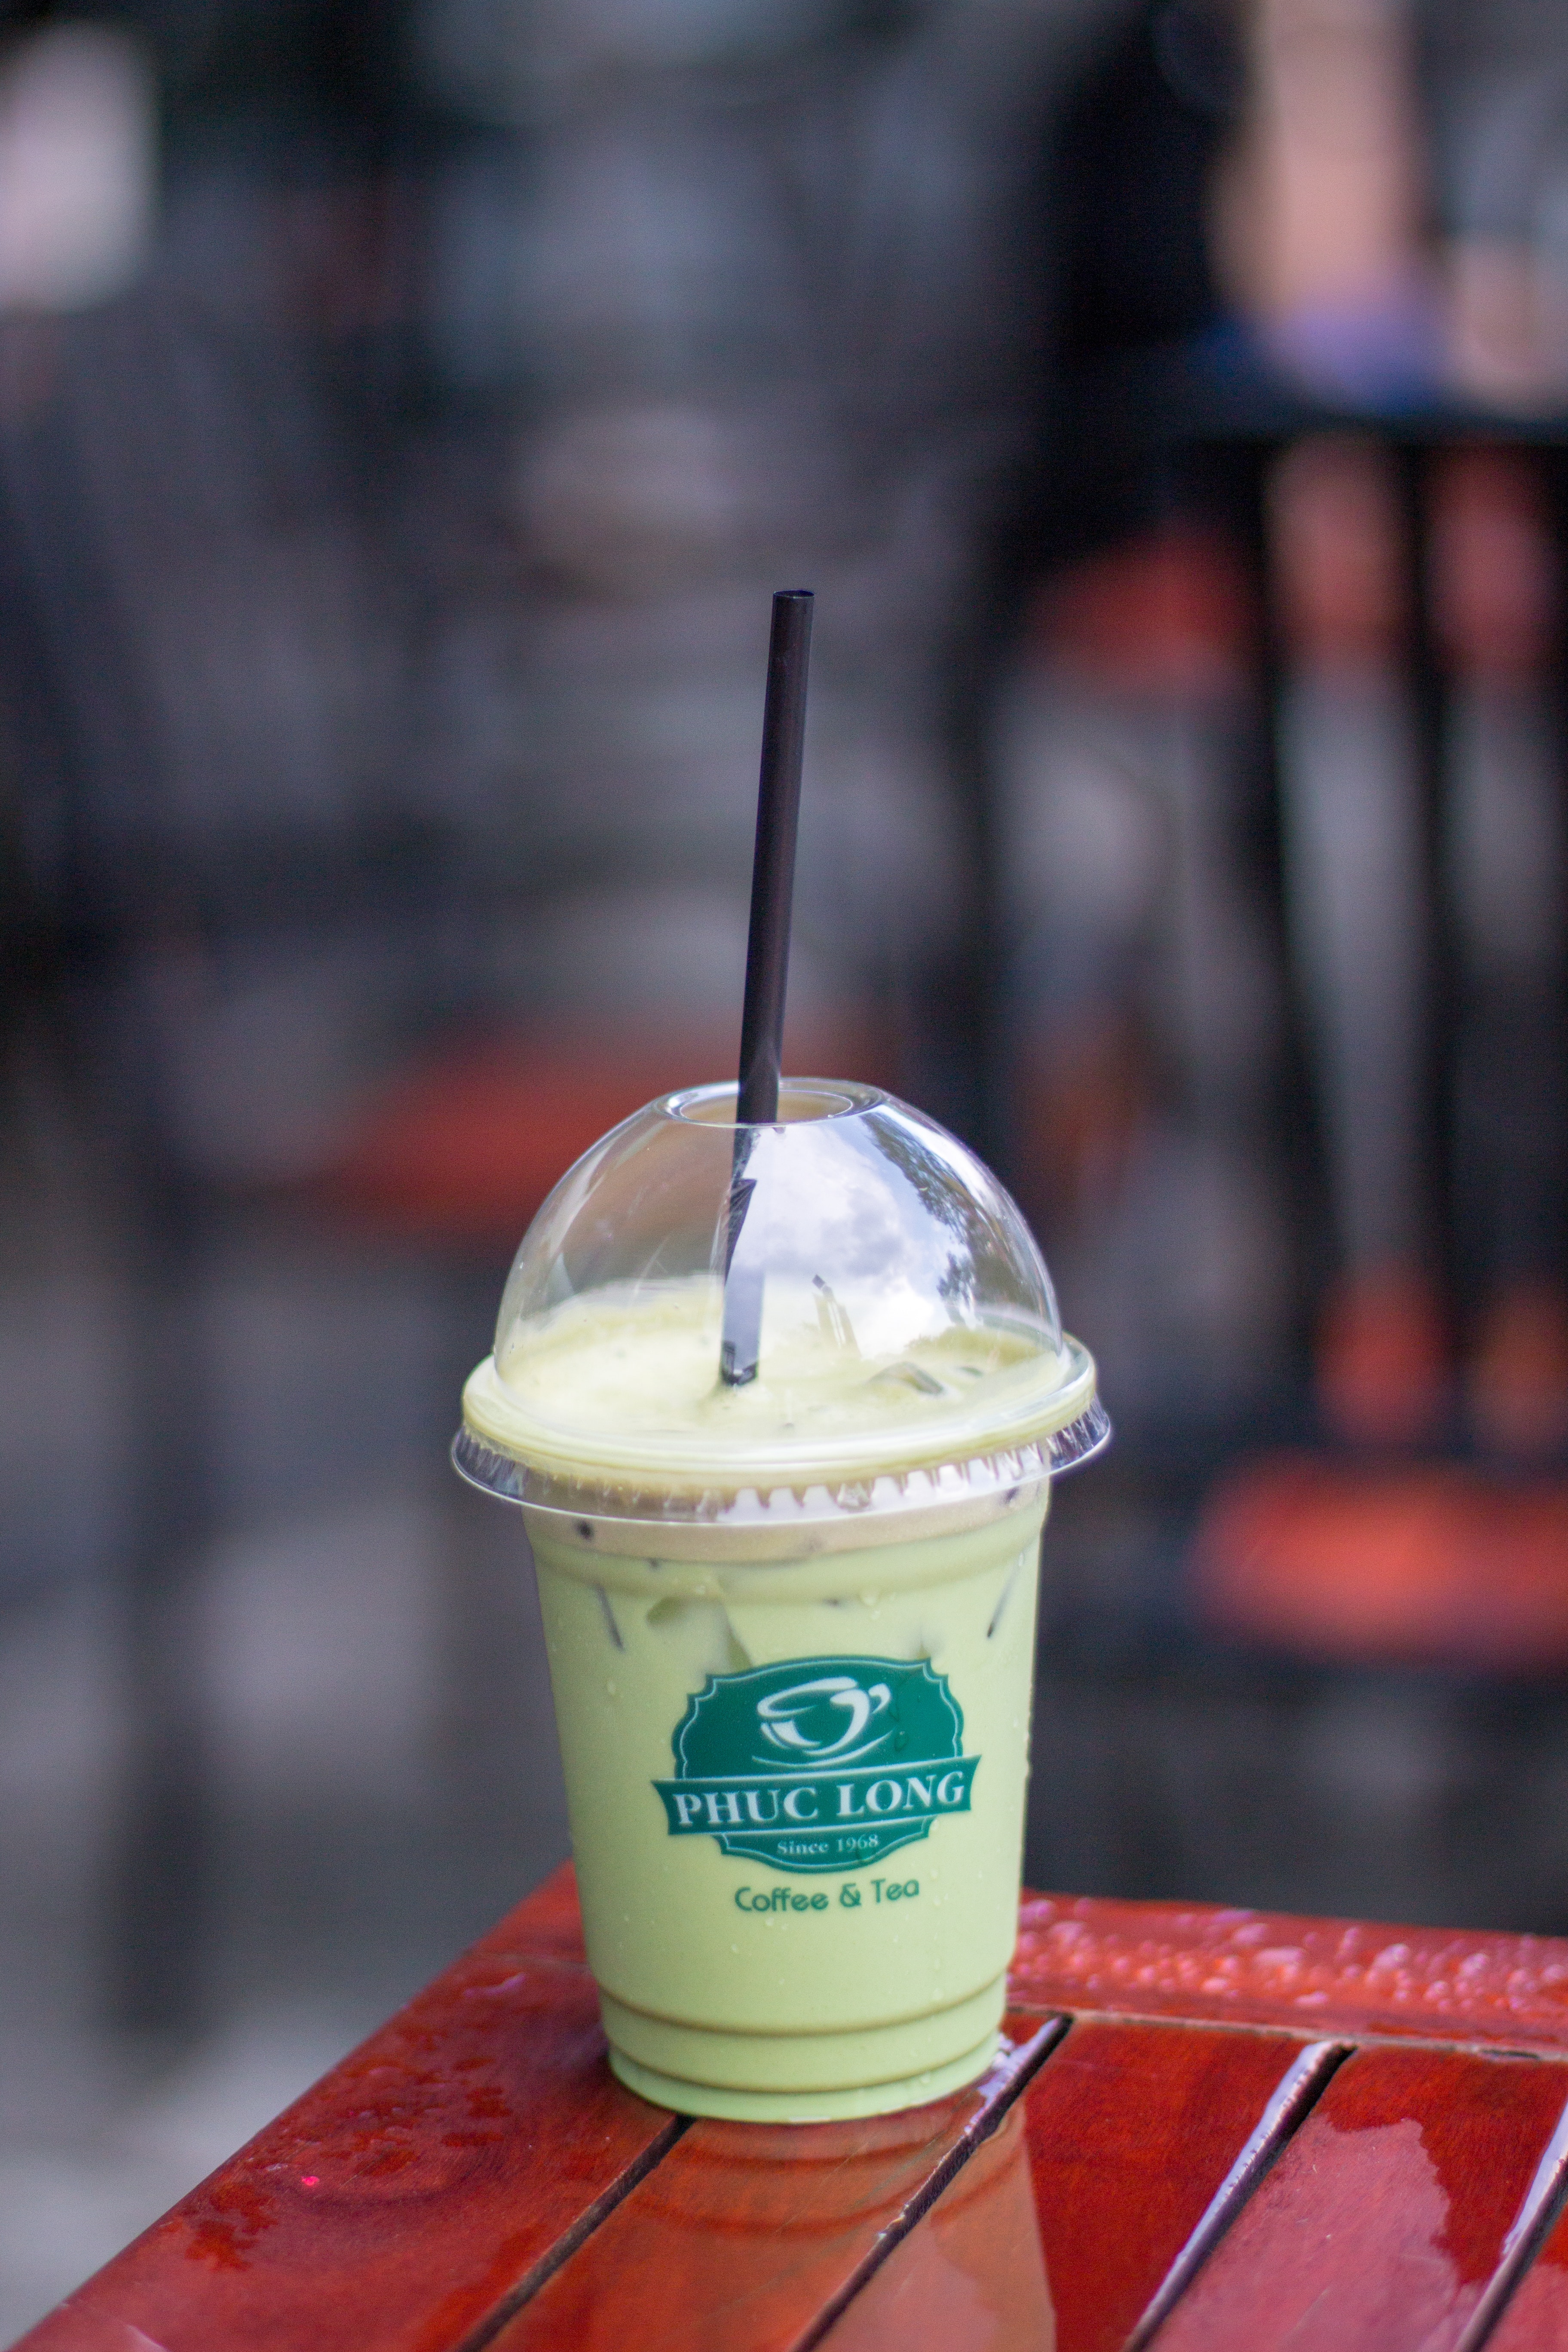
drink, food, frapp coffee, non alcoholic beverage, slush, milkshake, Italian ice, dessert, cuisine